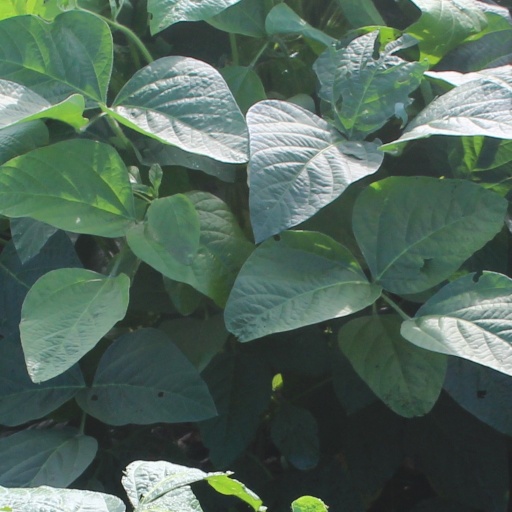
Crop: soybean